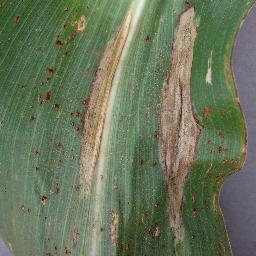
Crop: corn
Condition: (maize)_northern_blight